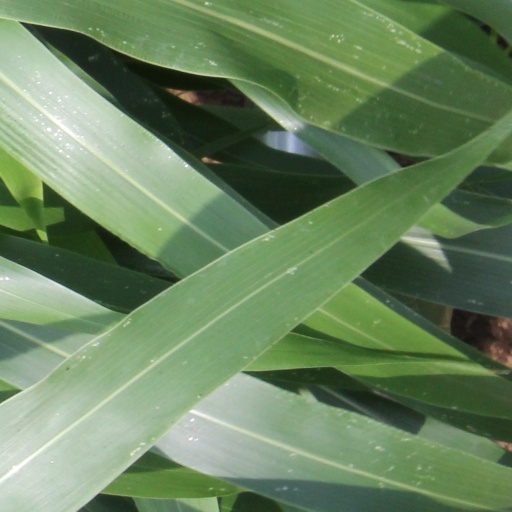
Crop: sorghum